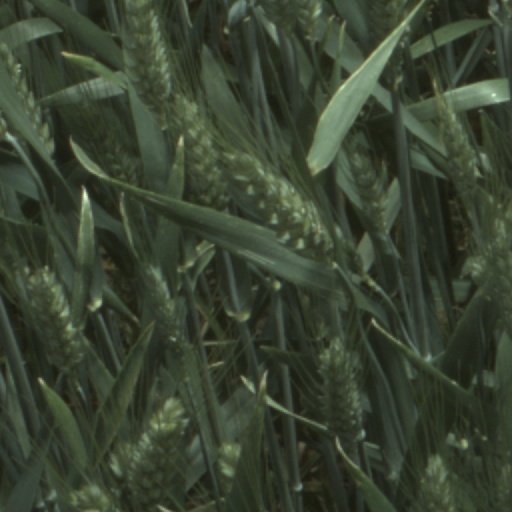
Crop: wheat